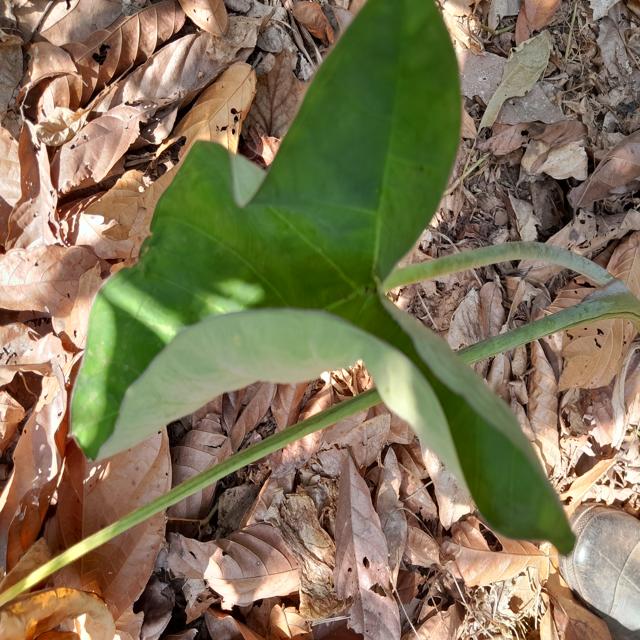
Label: Healthy